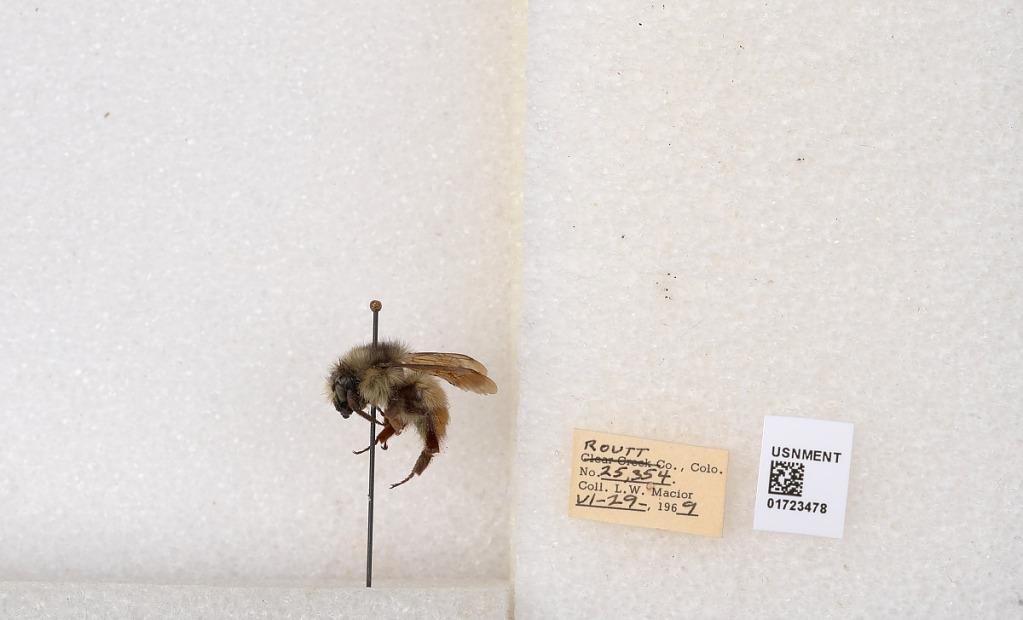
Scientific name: Bombus flavifrons Cresson
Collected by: L. Macior
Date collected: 1968-6-29
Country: United States
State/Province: Colorado
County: Routt
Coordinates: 40.4851, -106.991